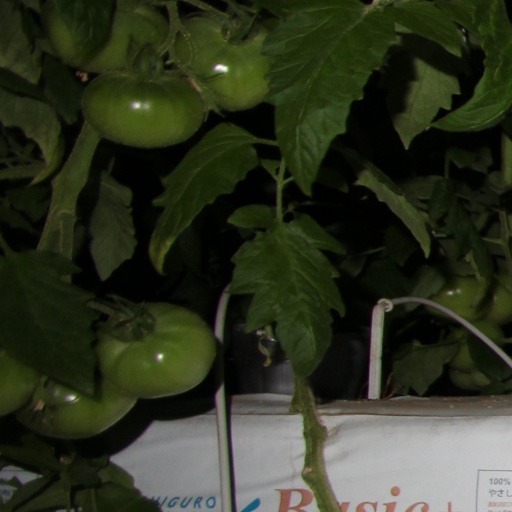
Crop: tomato